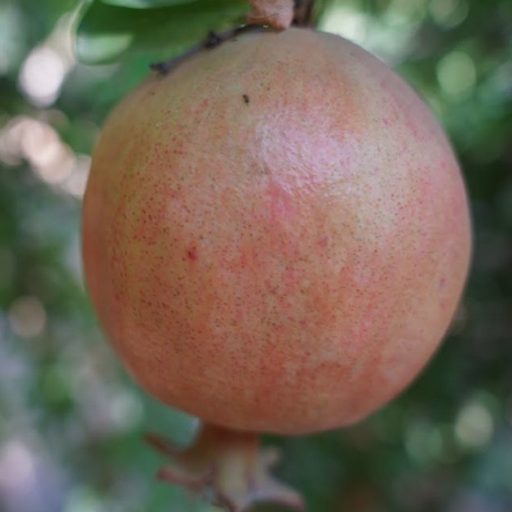
Label: Healthy